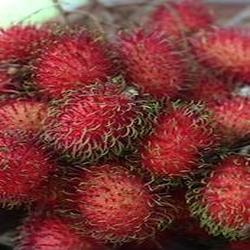
Label: Rambutan